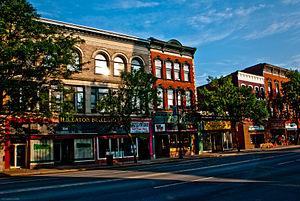
Westfield est une ville du comté de Hampden, dans le Massachusetts, aux États-Unis.